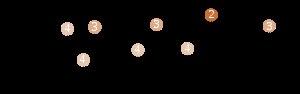
Glux-en-Glenne est une commune française située dans le département de la Nièvre, en région Bourgogne-Franche-Comté.